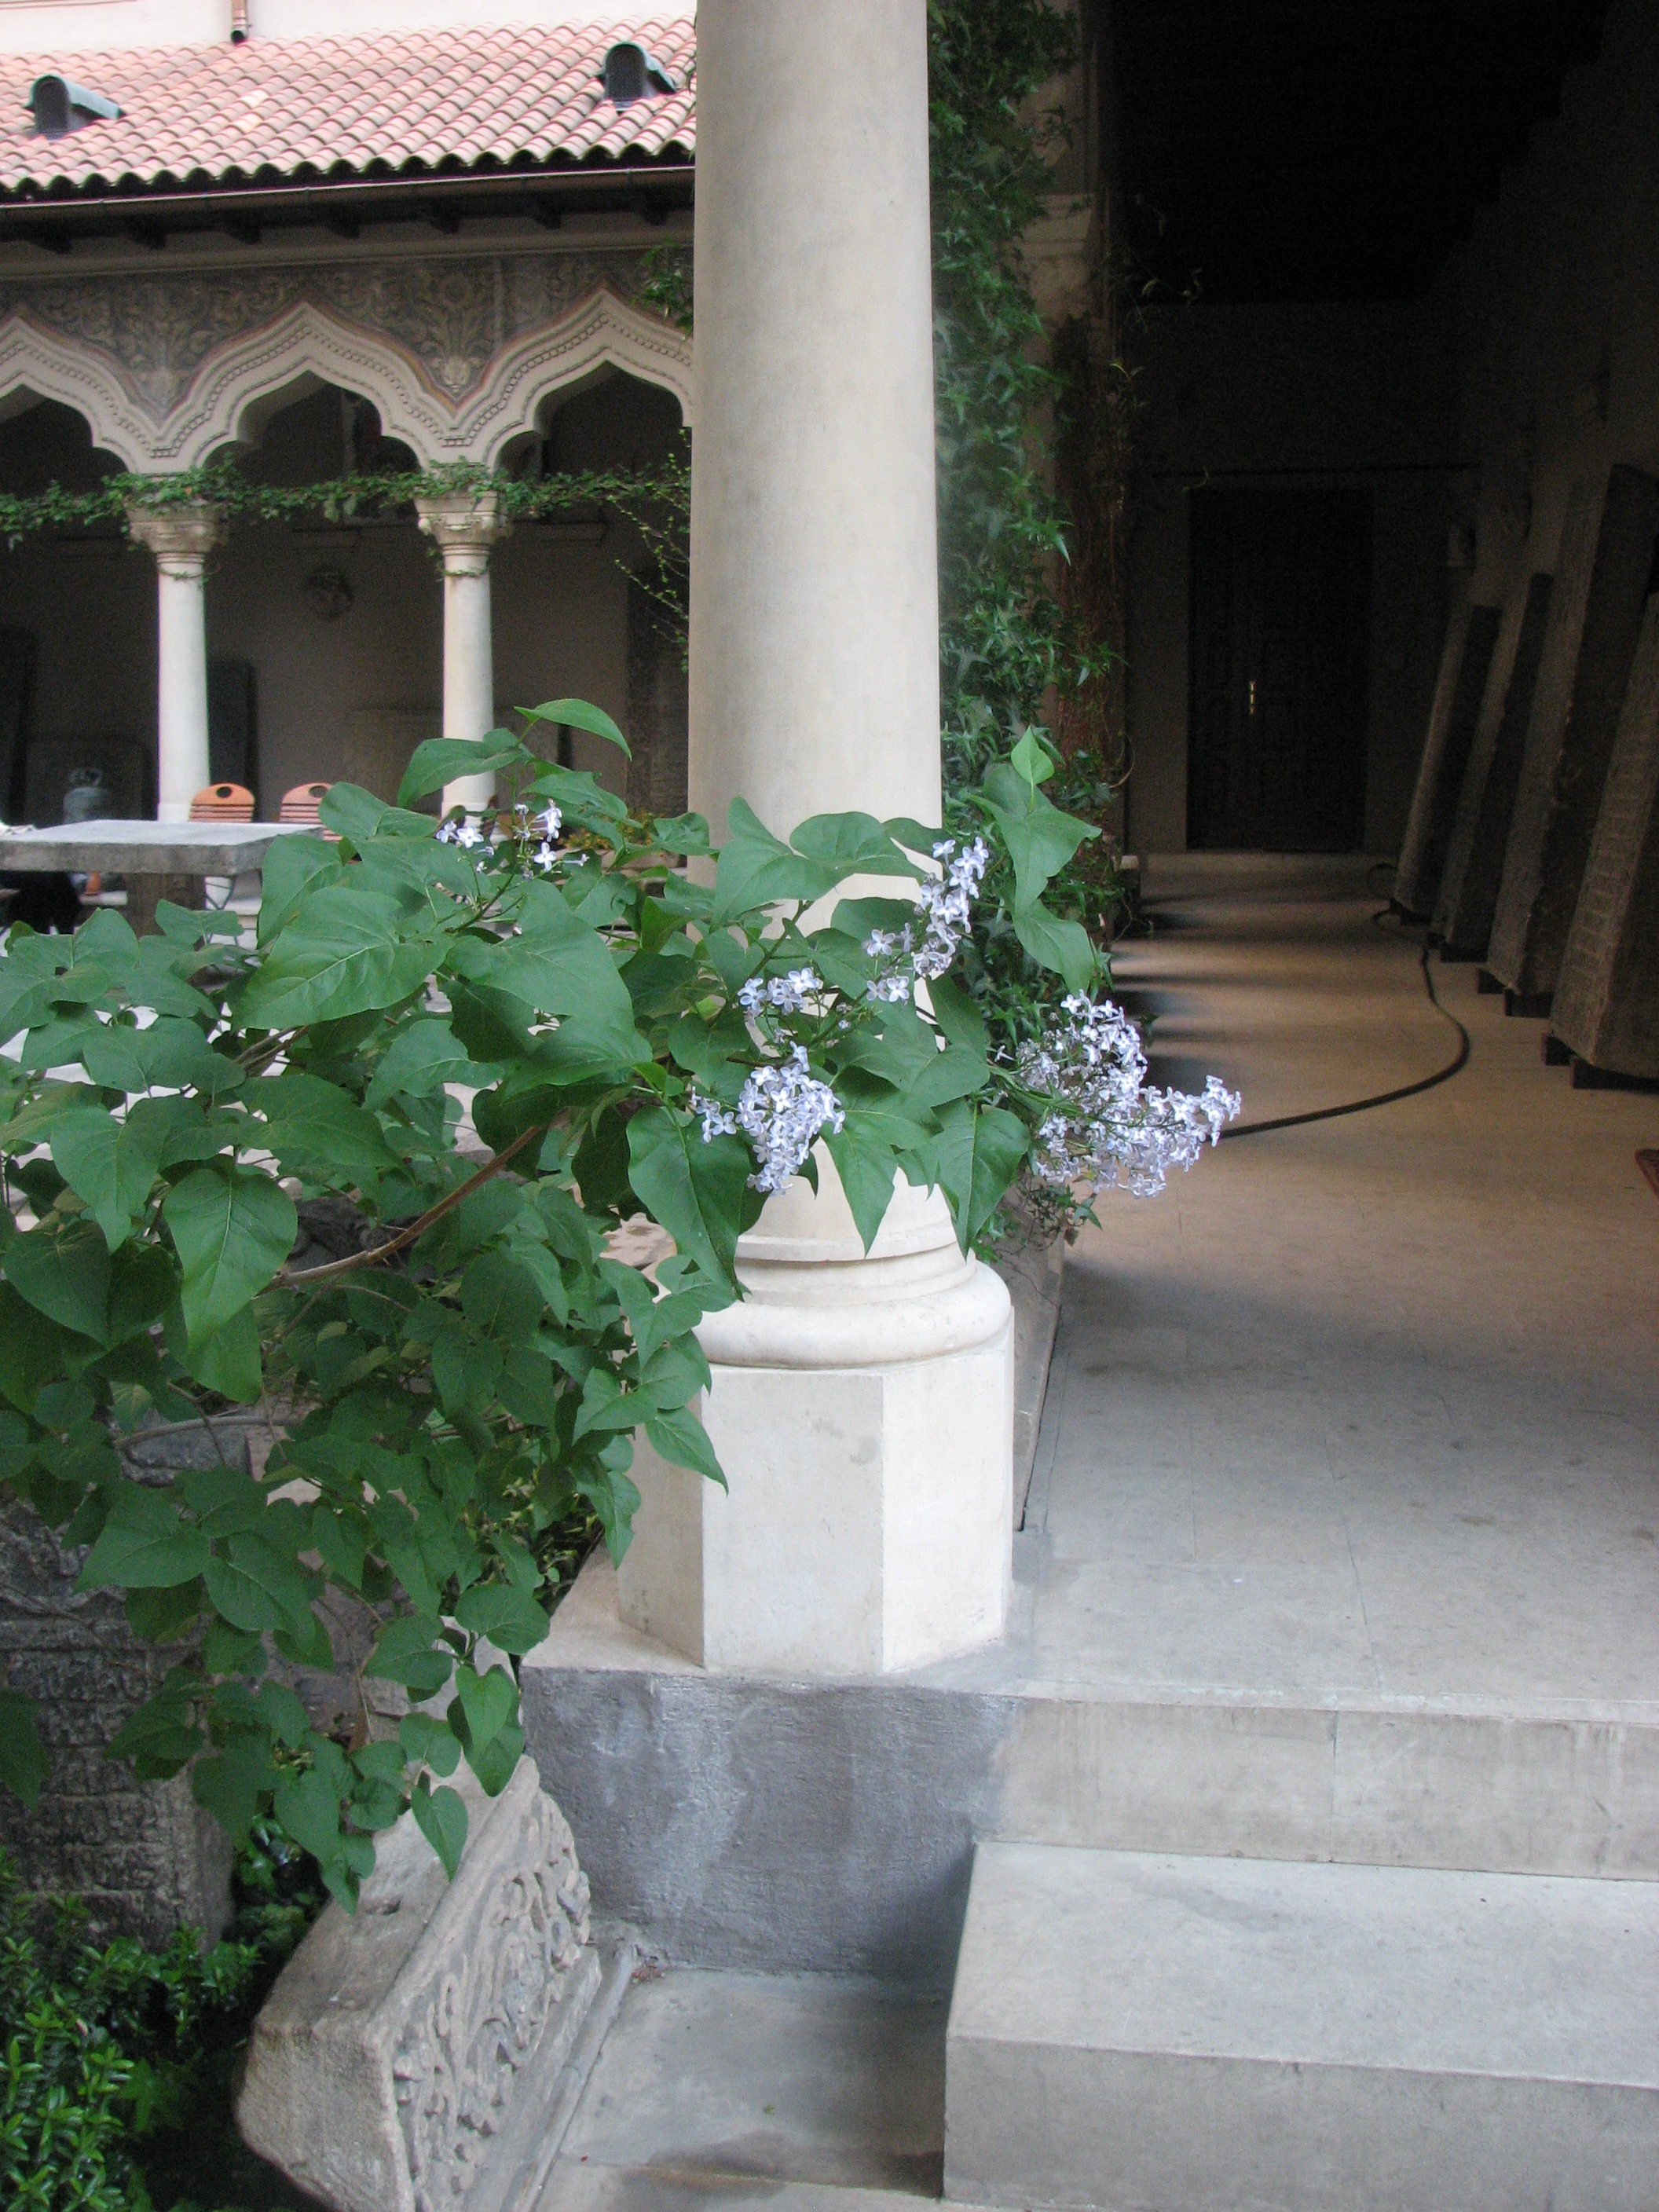
architecture, plant, photography, flower, building, photo, europe, column, backyard, religion, church, garden, christian, photos, religious, free, de, courtyard, churches, fotografie, christianity, romana, orthodox, eastern, yard, romania, bor, biserica, arhitectura, orthodoxy, romanian, ortodoxa, ortodox, ortodoxia, ortodoxie, ecclesiastical, bisericeasc, cladire, edificiu, stavropoleos, cre tinism, cre tin